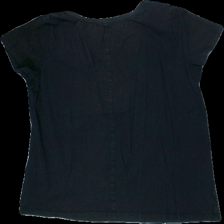
View: back
Type: T-shirt
Category: Ladies
Brand: Not in the list
Brand text on label: Basic U
Colors: Black
Material: 100% cotton
Cut: Regular, C-collar
Size: L
Season: All
Price range: <50
Recommended usage: Export